Cab (locomotive)

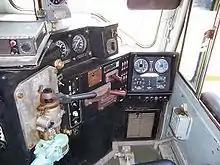
Control stand (driver's control console) of a Union Pacific Railroad "Centennial" class diesel locomotive

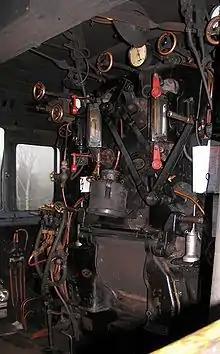
Cab of a German steam locomotive, view of the fireman's side. In the right middle of the image is clamped a driver's timetable, below which the firebox door can be seen.

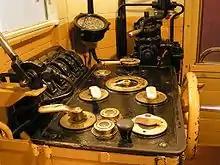
Cab of a Bavarian EP 2 electric locomotive in the Nuremberg Transport Museum, Nuremberg

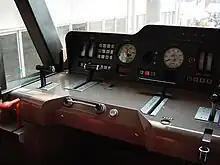
Driver's cab of a Japanese JR Freight Class EF210 electric locomotive

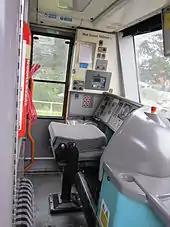
Cab of a British Rail Class 170 diesel multiple unit train

The cab, crew compartment or driver's compartment of a locomotive, or a self-propelled rail vehicle, is the part housing the train driver, fireman or secondman (if any), and the controls necessary for the locomotive or self-propelled rail vehicle's operation.